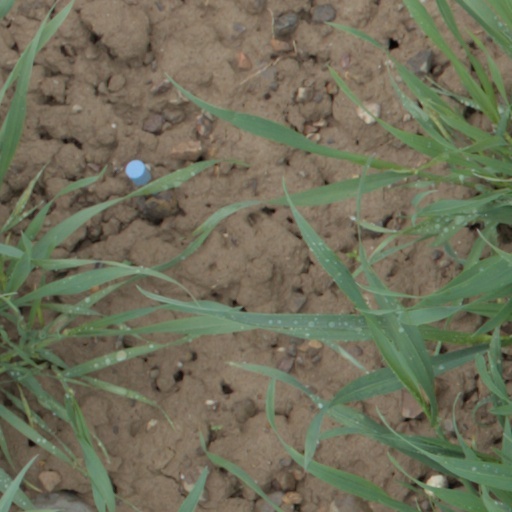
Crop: wheat